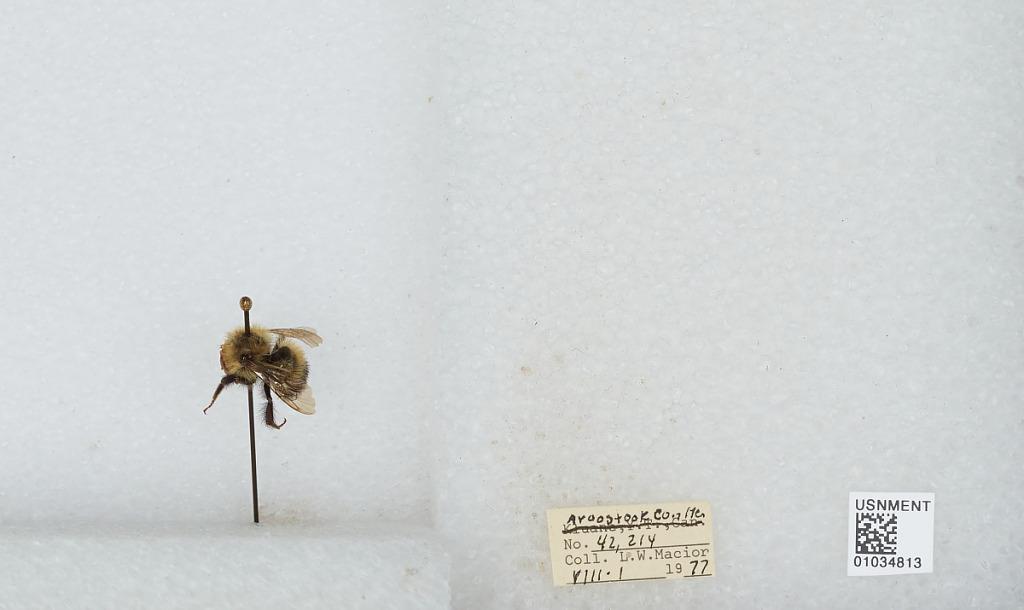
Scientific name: Bombus (Pyrobombus) vagans vagans Smith
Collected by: L. Macior
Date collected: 1977-8-1
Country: United States
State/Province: Maine
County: Aroostook
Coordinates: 46.65, -68.58